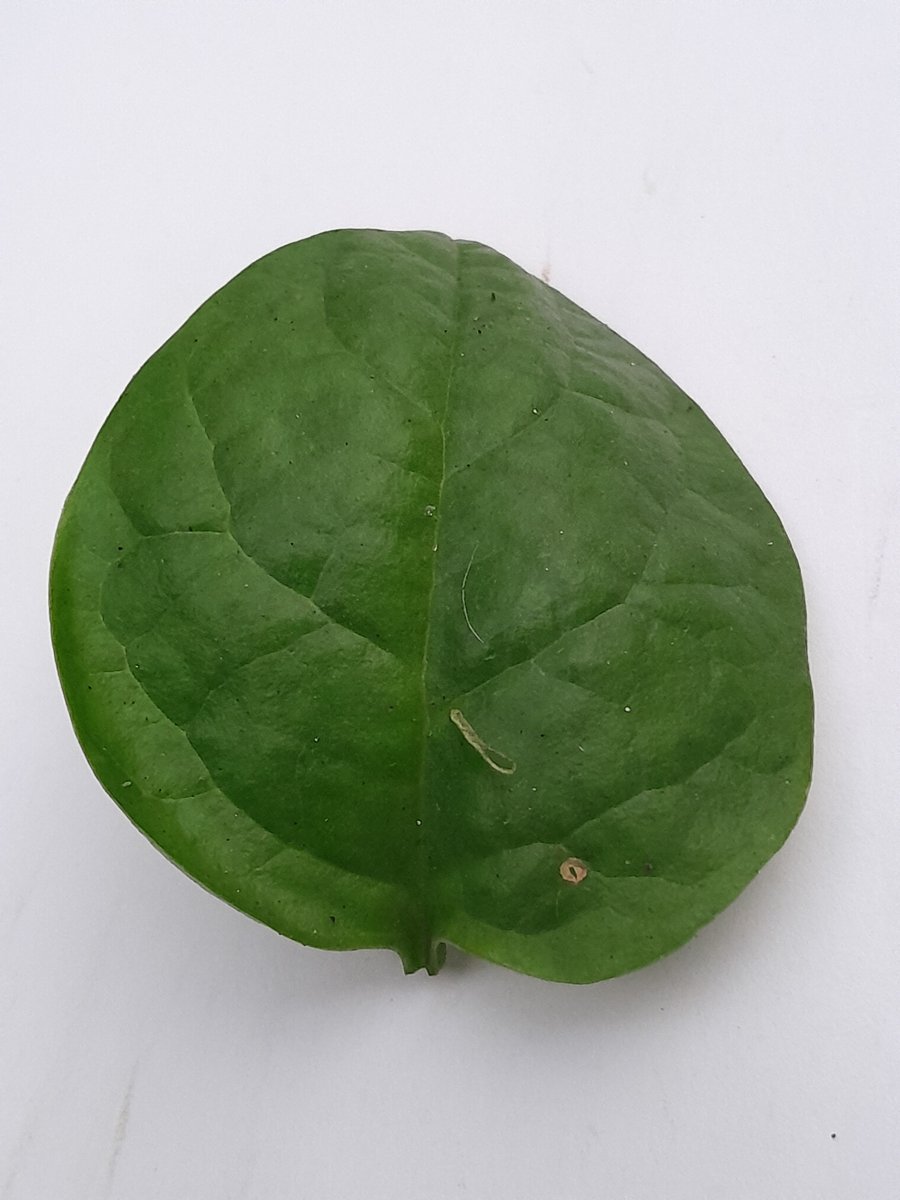
Label: Bacterial-Spot